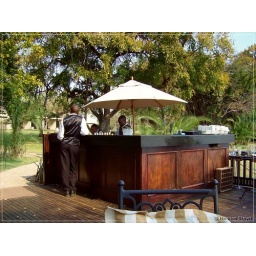
The bar on the sun deck. Opens very early in the morning - first airplane are over by about 07h00.